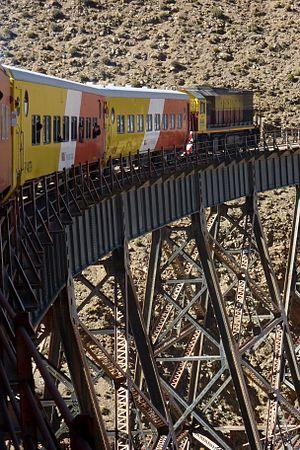
SVP, rendez cette description accessible à tous en la traduisant dans plusieurs langues.
Le Train des nuages ou Tren a las Nubes en Argentine est l'ancienne section C-14 de l'ancien chemin de fer General Manuel Belgrano, devenue voie ferrée touristique gérée par une société privée, après privatisation et démembrement du réseau ferré argentin début des années 1990.